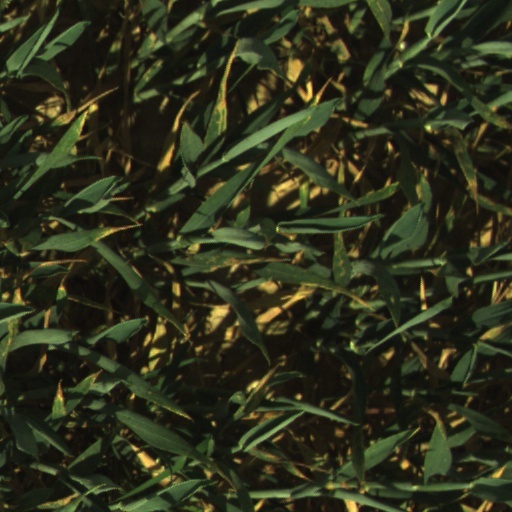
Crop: wheat